Opus Festival

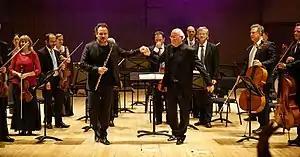

Opus Festival (Hebrew: פסטיבל אופוס) is a prominent festival of classical music held annually in Israel. Since year 2014, it has attracted renowned soloists such as Emmanuel Pahud, Kolja Blacher, Radek Baborak, Guy Braunstein, Vadim Gluzman, Winds of the Berlin Philharmonic among others.